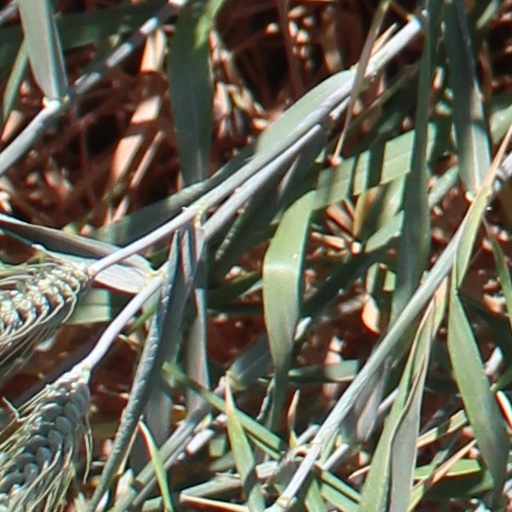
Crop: wheat